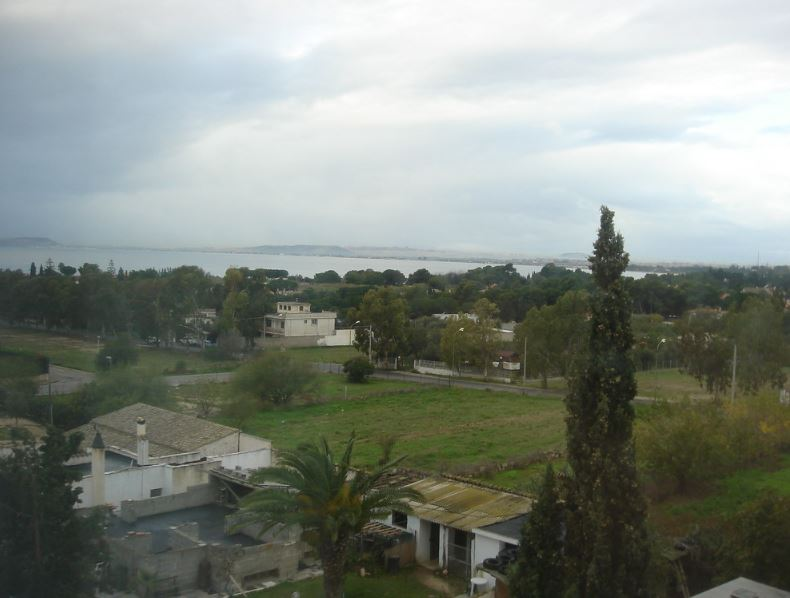
Fire: no
Smoke: no